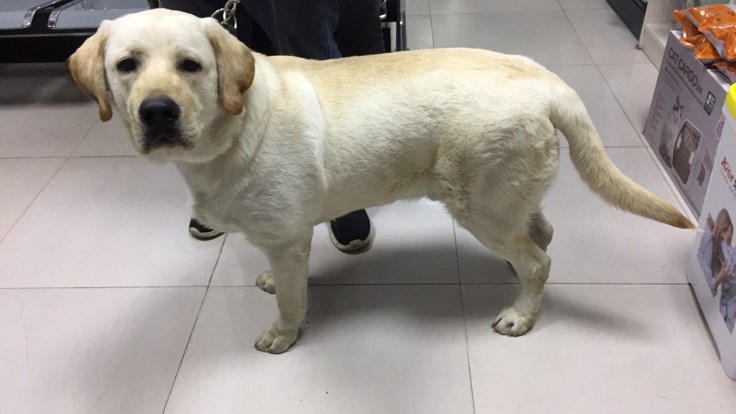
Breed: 3580-n000122-Labrador_retriever